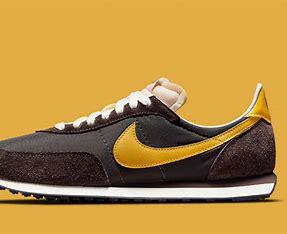
Brand: Nike
Model: Waffle 2